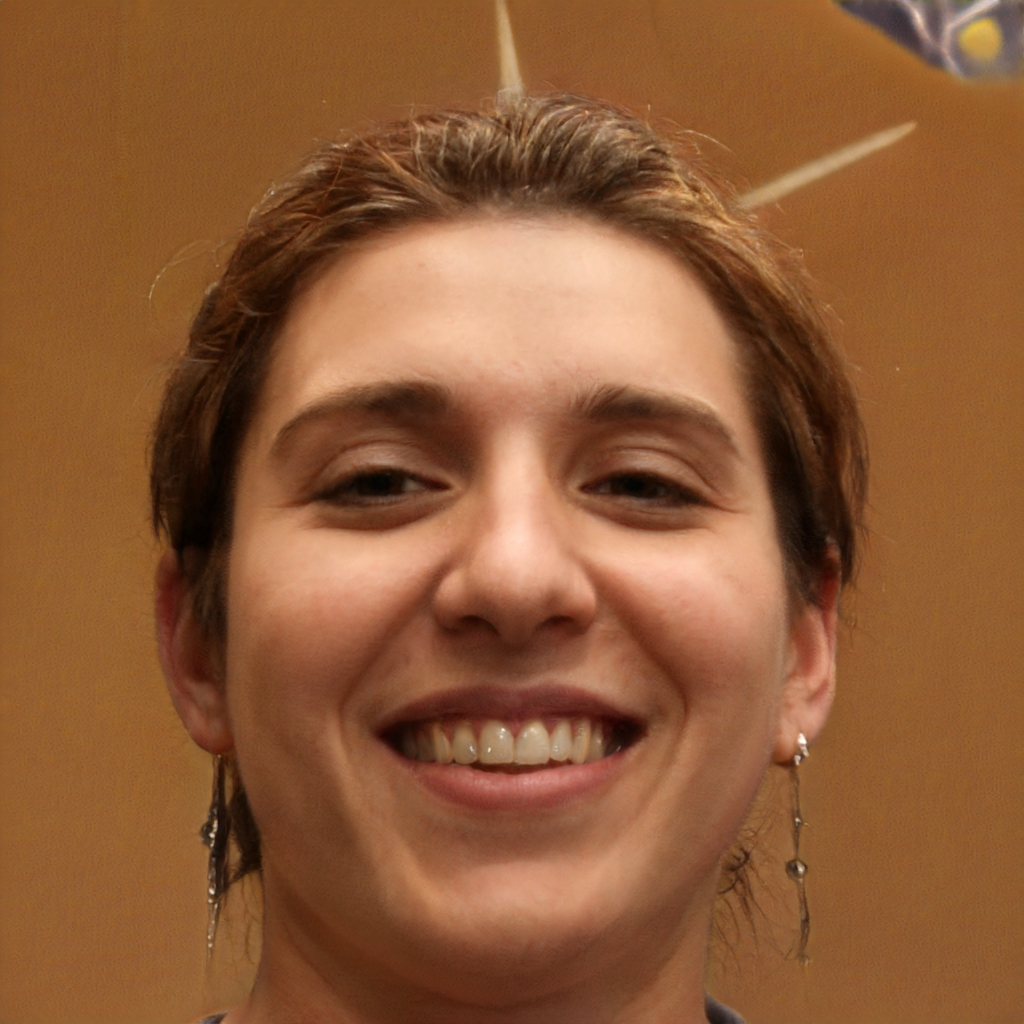
Gender: Female